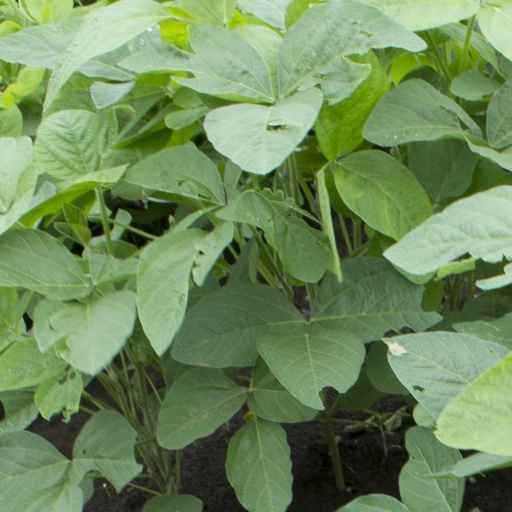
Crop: soybean